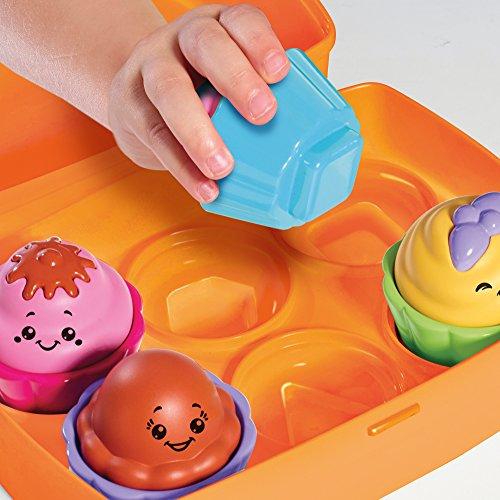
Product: Toomies Shake and Sort Toy Cupcakes
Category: Toys & Games | Baby & Toddler Toys
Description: FUN TOY FOR BABIES: Mix and match tops and bottoms of the cupcakes for the perfect shape sorting fun.
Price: $8.99
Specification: ProductDimensions:8x5x6inches|ItemWeight:1pounds|ShippingWeight:1.06pounds(Viewshippingratesandpolicies)|DomesticShipping:ItemcanbeshippedwithinU.S.|InternationalShipping:ThisitemcanbeshippedtoselectcountriesoutsideoftheU.S.LearnMore|ASIN:B01M267AGF|Itemmodelnumber:E72546|Manufacturerrecommendedage:10month-3years